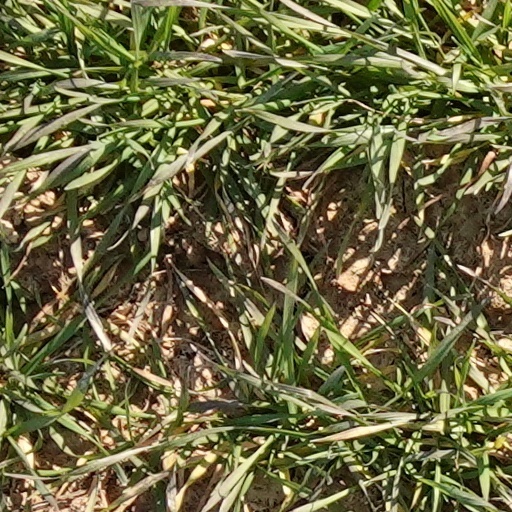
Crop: wheat